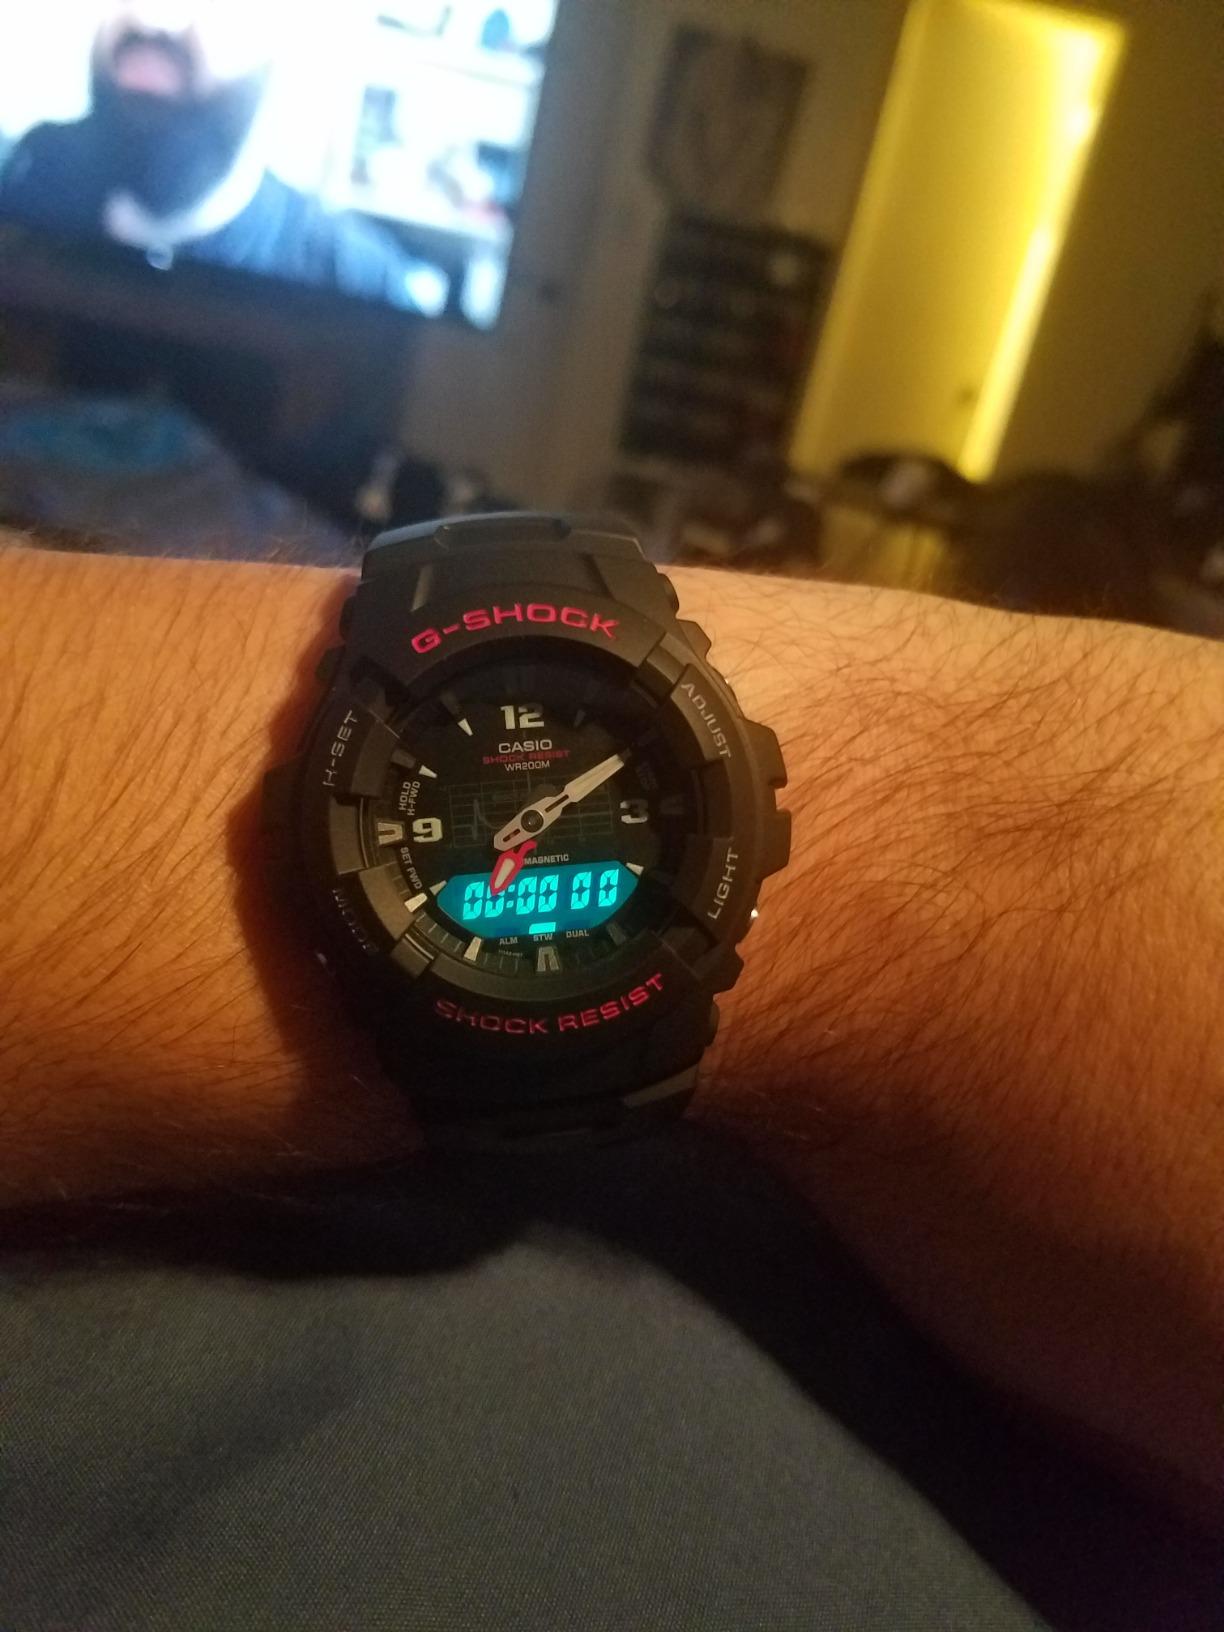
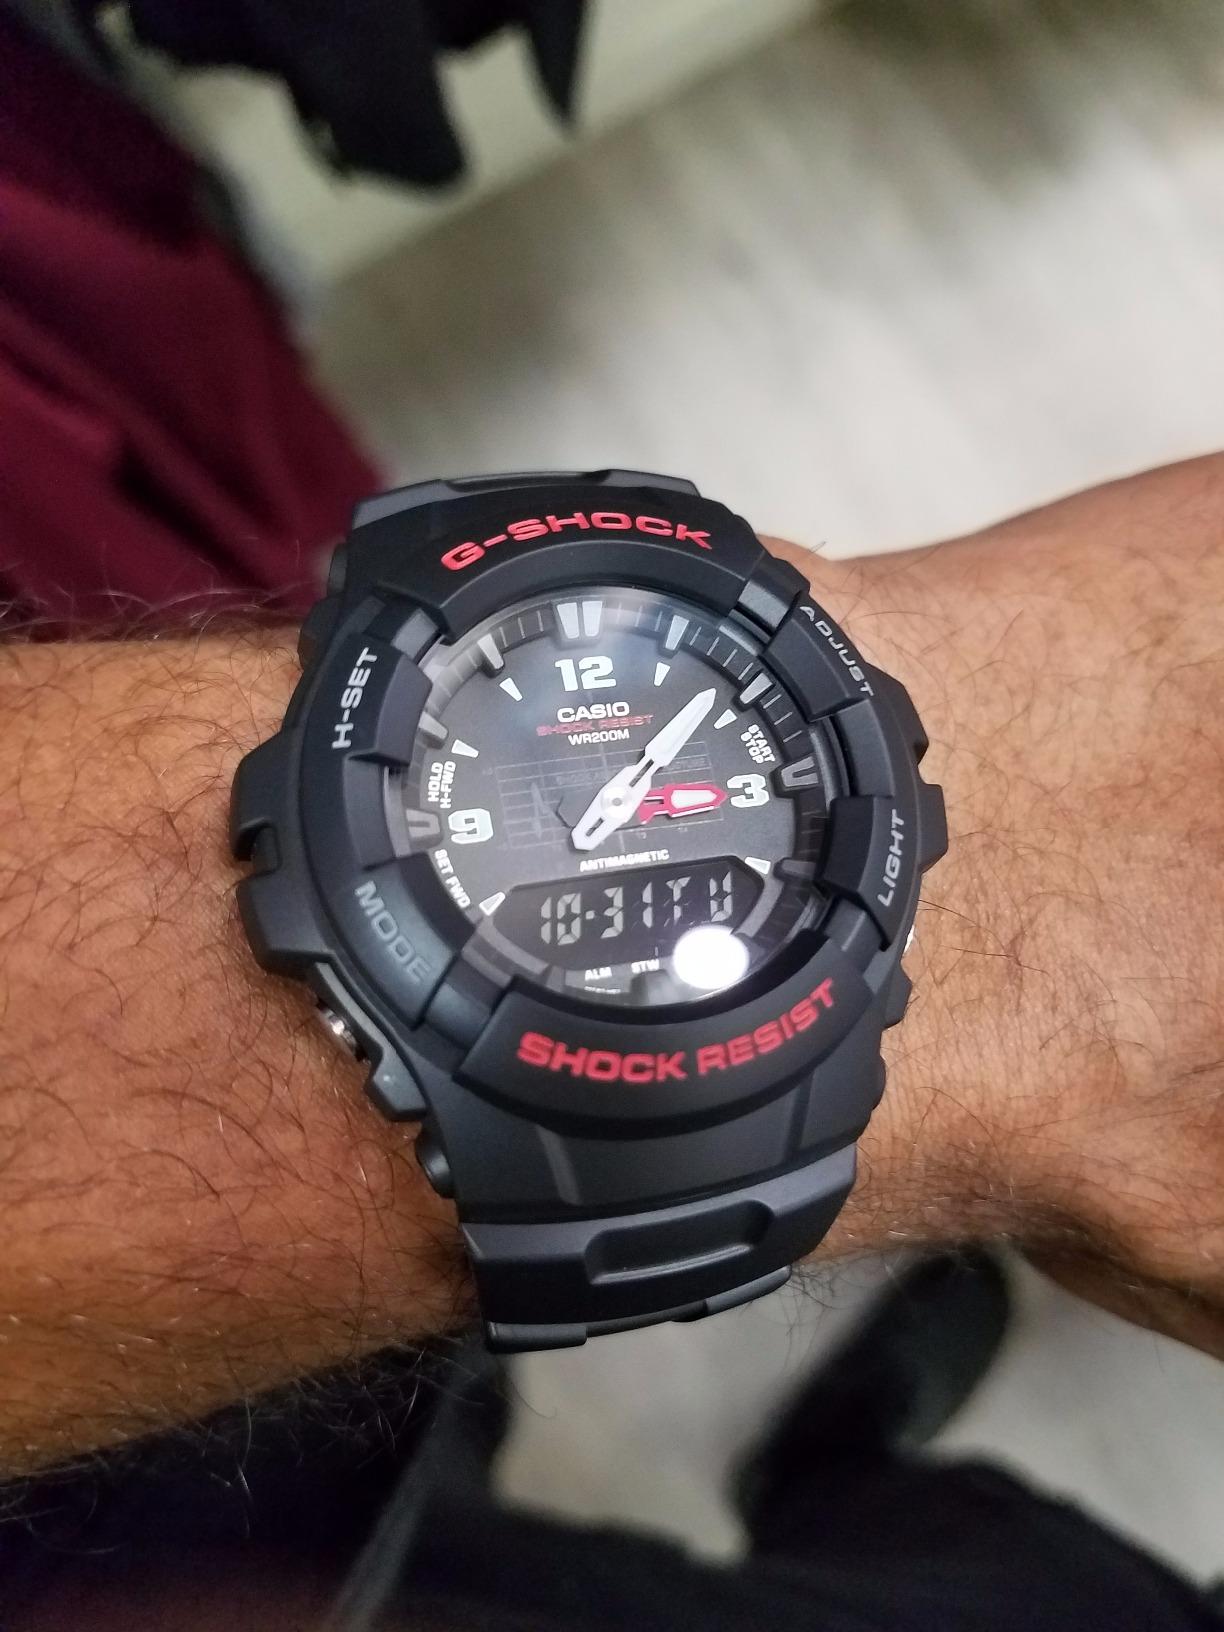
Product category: accessories_watch
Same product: yes